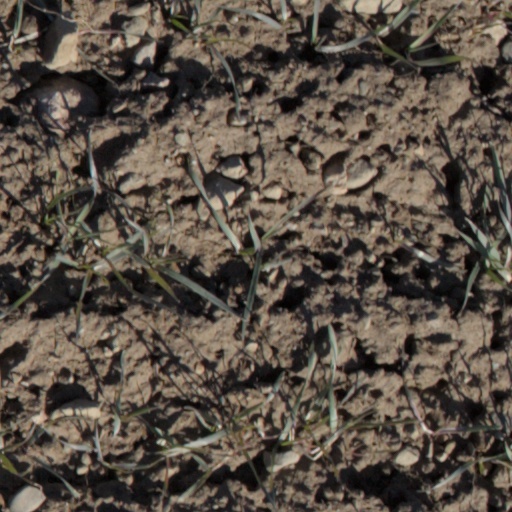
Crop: wheat